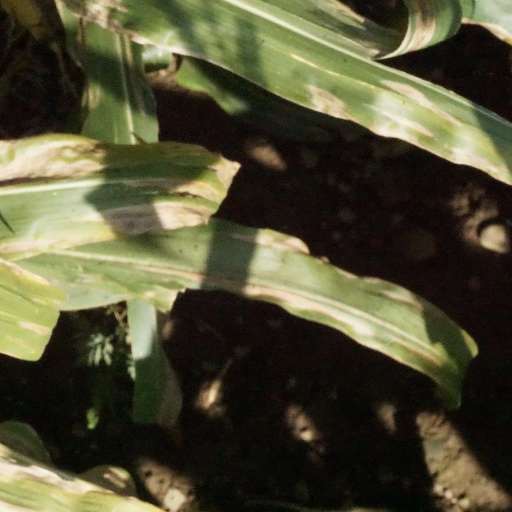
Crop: maize; corn